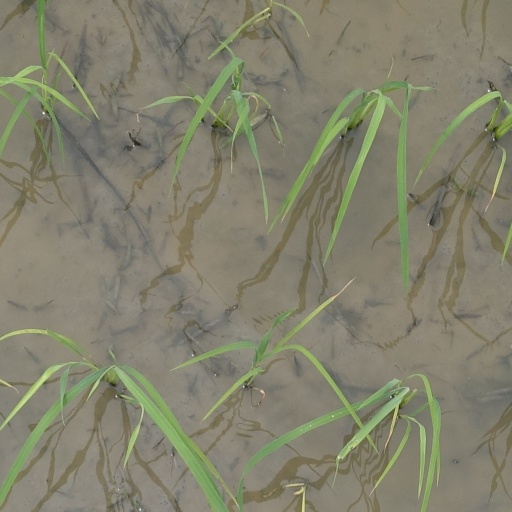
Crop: rice